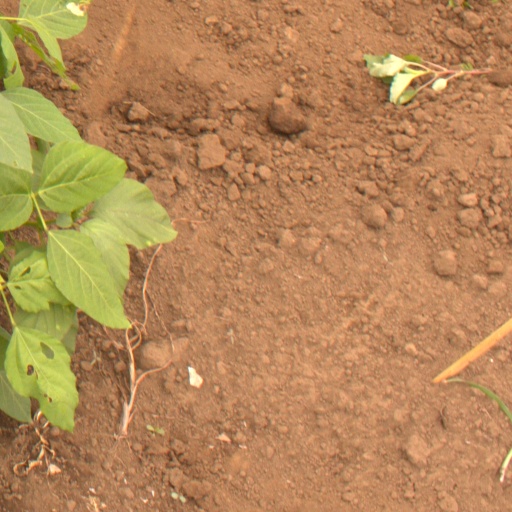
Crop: soybean